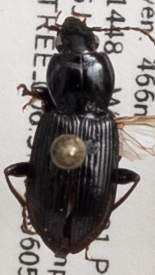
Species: Pterostichus mutus
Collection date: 2018-06-05
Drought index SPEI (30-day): -1.69
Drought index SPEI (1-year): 0.044
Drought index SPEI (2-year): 1.69